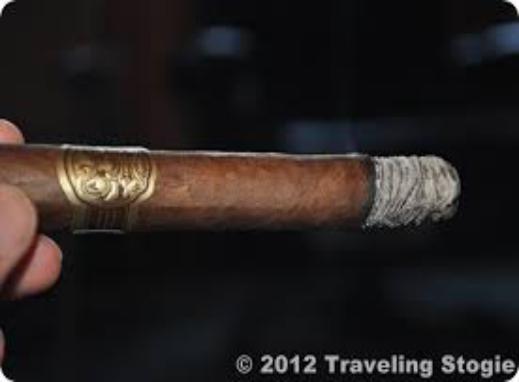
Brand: Aroma de San Andres
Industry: Necessities